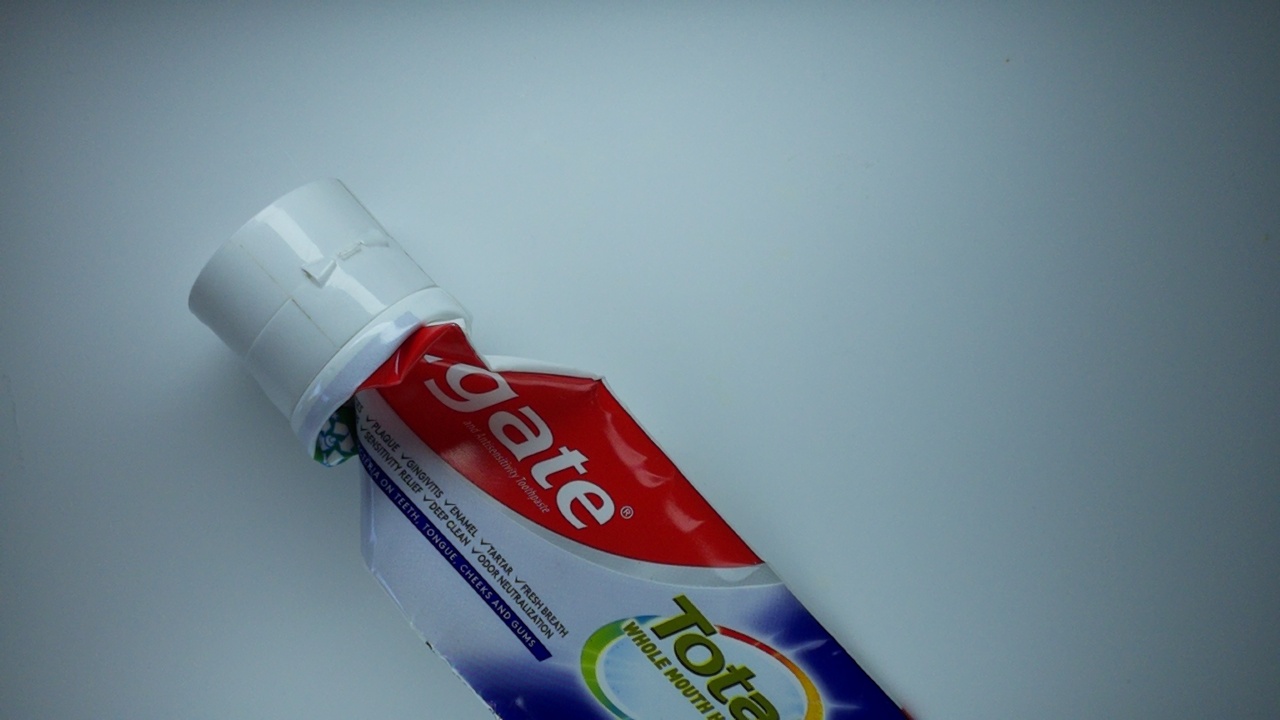
Label: trash